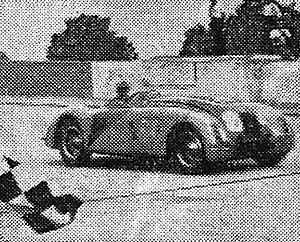
Jean-Pierre Wimille, vainqueur du GP de l'A.C.F. 1936 (Bugatti T57G).
Le Grand Prix automobile de France 1936 est un Grand Prix qui s'est tenu sur l'Autodrome de Linas-Montlhéry le 28 juin 1936.